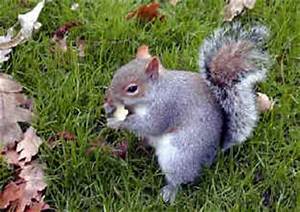
Label: squirrel